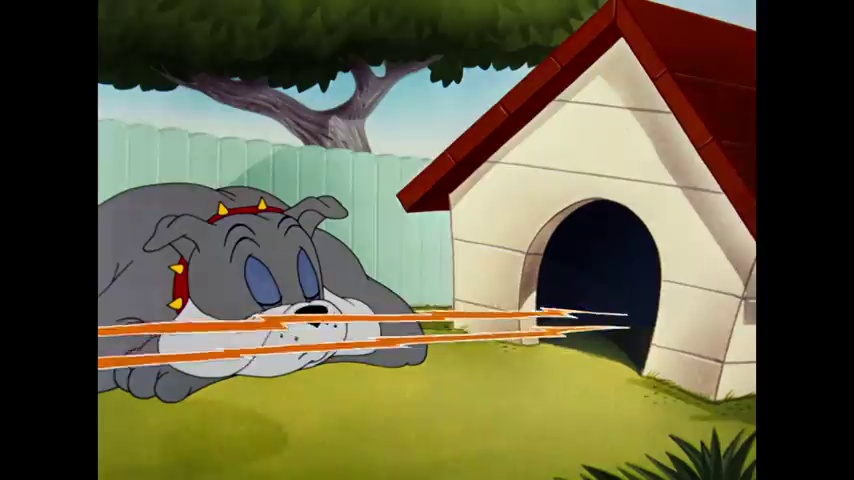
Portrait style: Cartoon Portrait